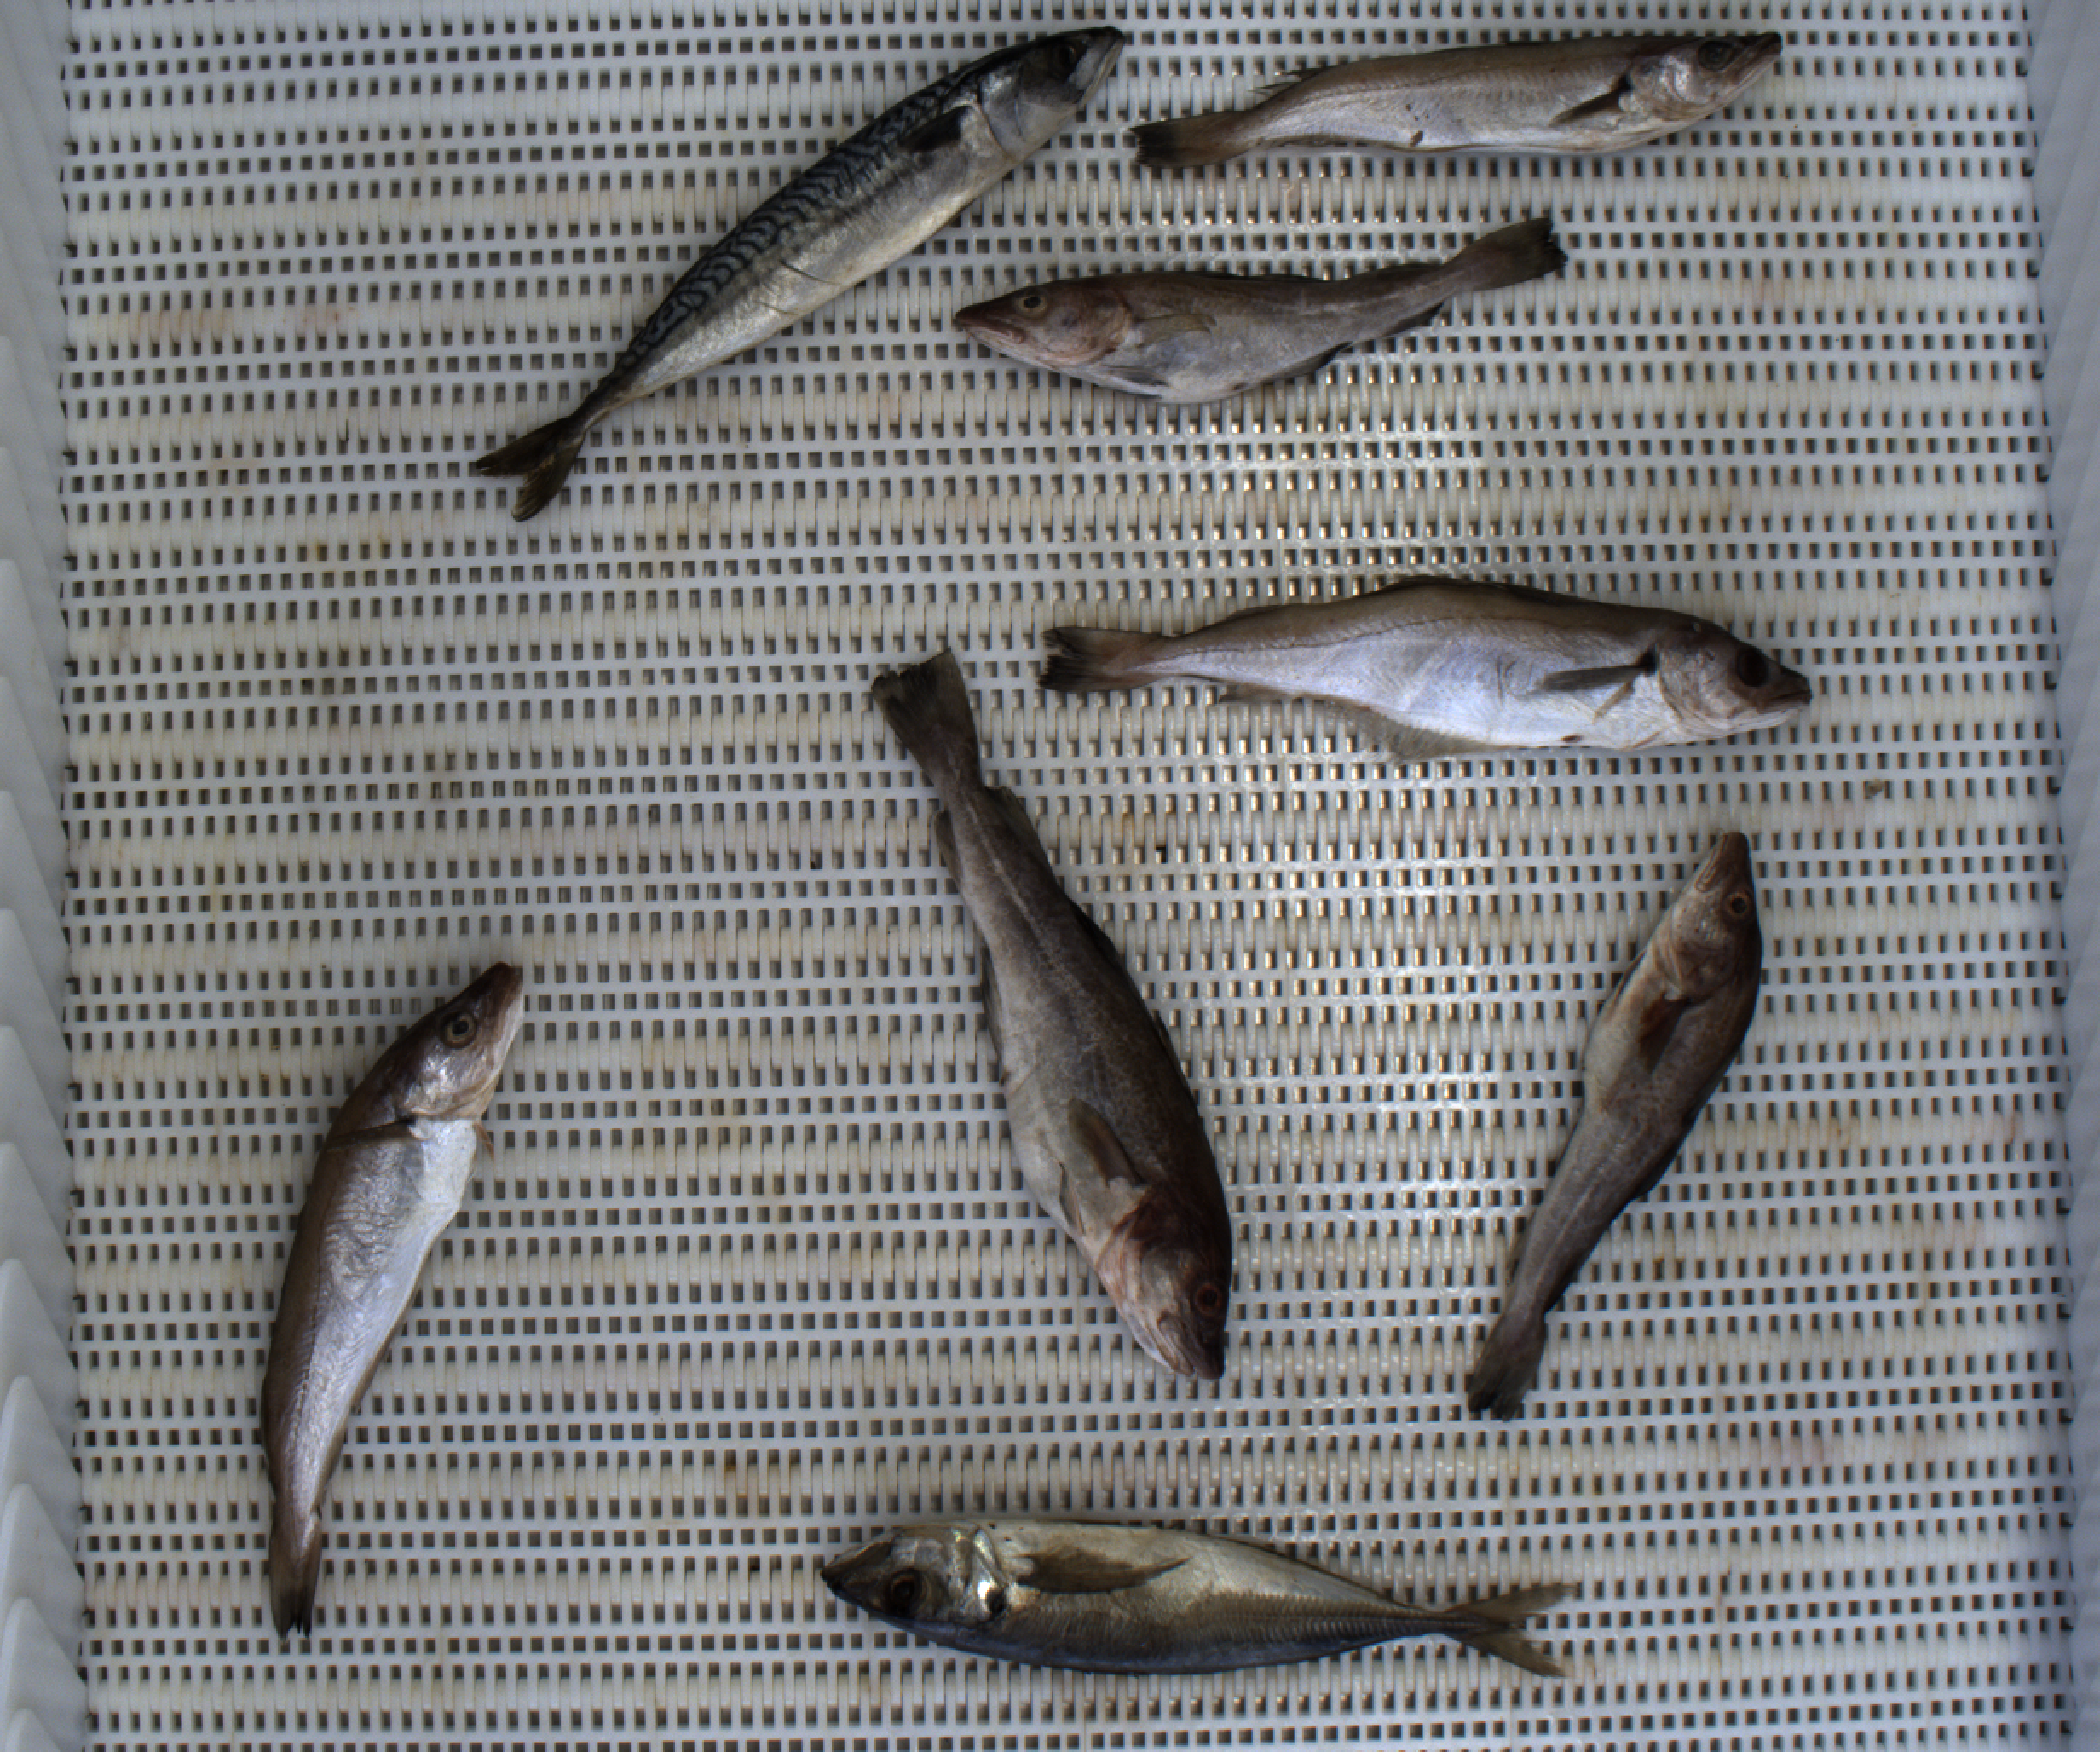
Total fish: 8
Cod: 3
Haddock: 0
Whiting: 3
Hake: 0
Horse mackerel: 1
Saithe: 0
Other: 1